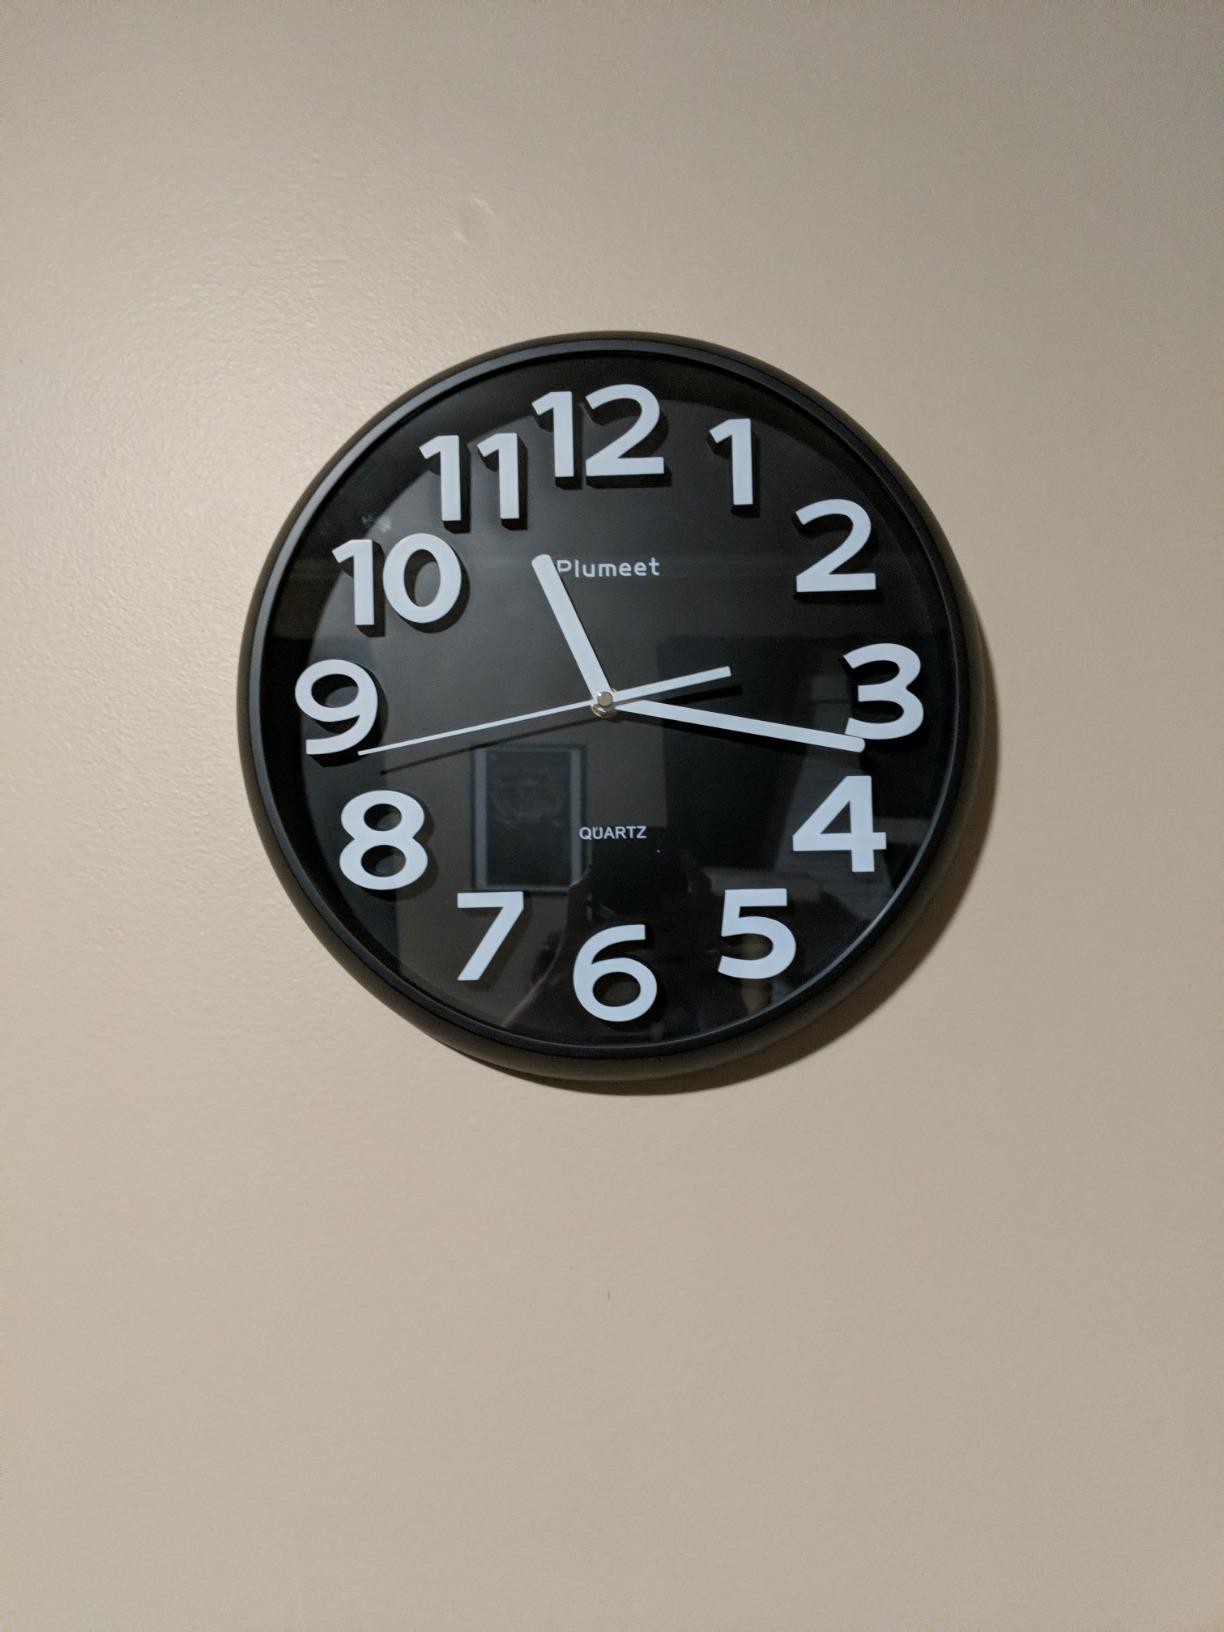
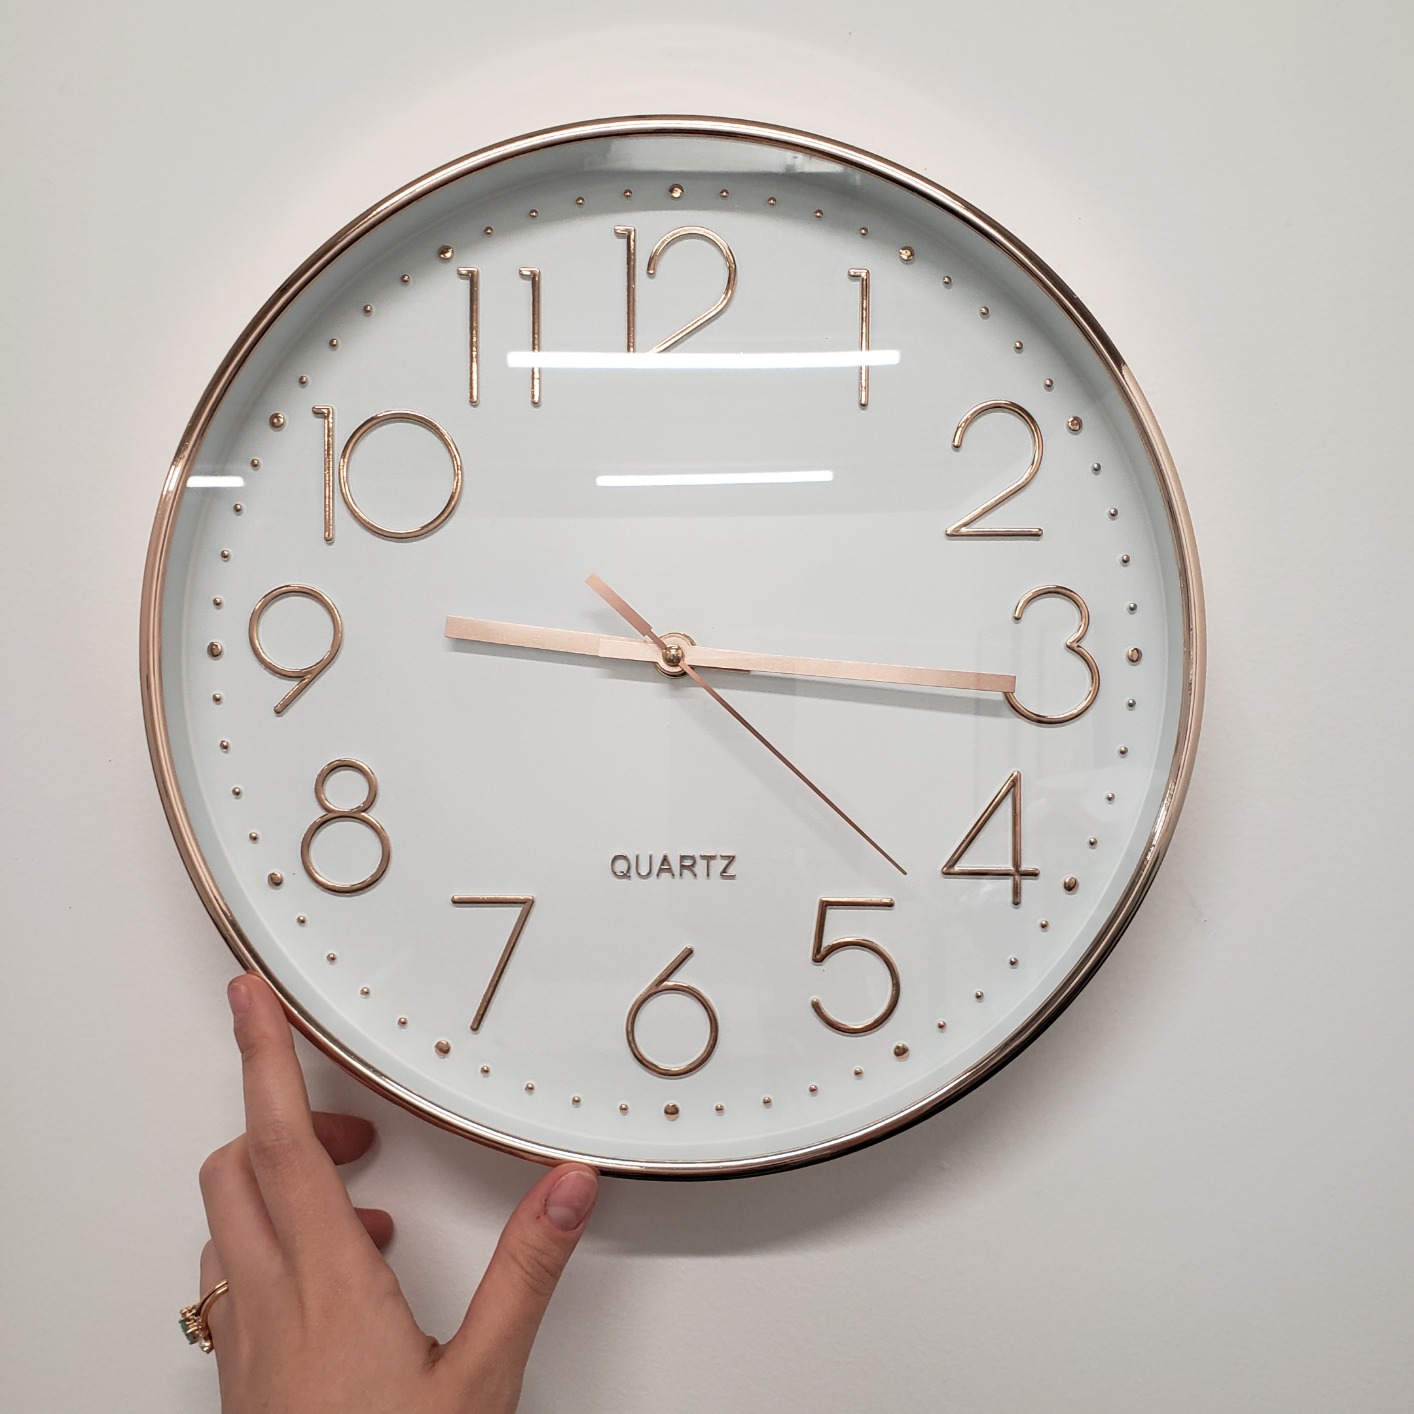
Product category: clock
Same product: no